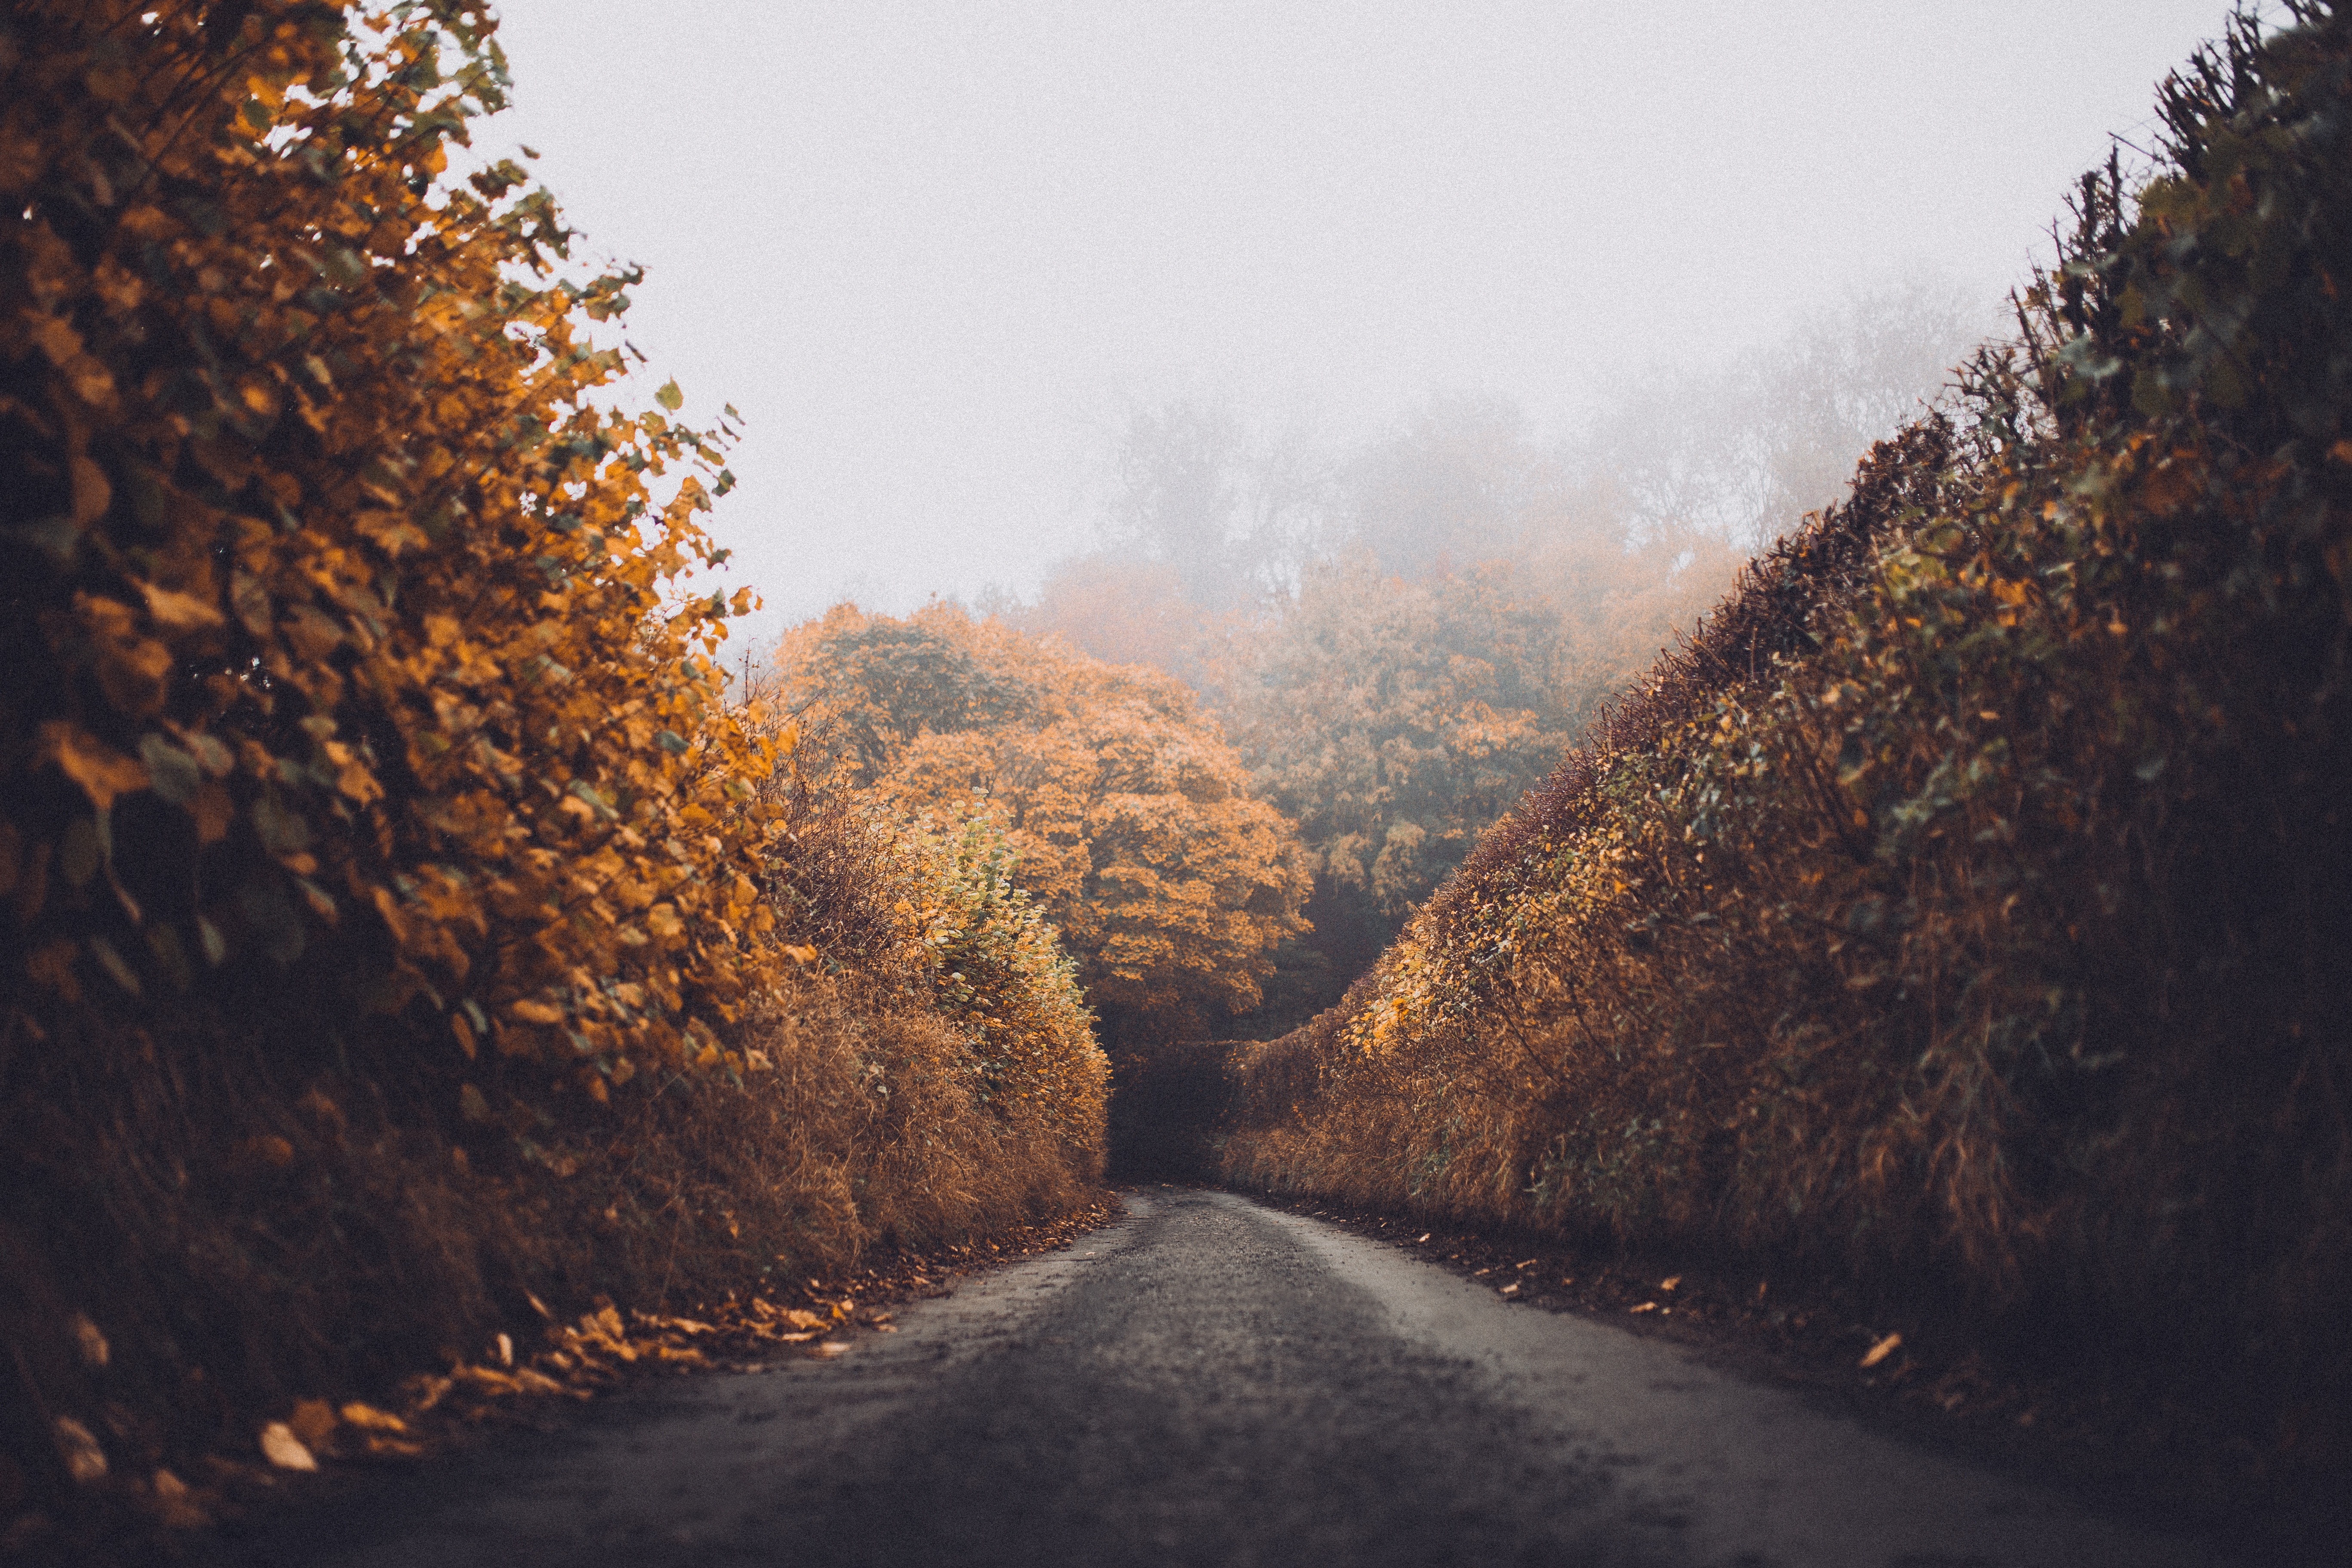
landscape, tree, nature, forest, winter, fog, sunrise, road, mist, traffic, street, sunlight, morning, leaf, fall, hill, dawn, asphalt, narrow, dusk, foliage, evening, autumn, weather, colorful, lane, season, trees, infrastructure, way, hedge, rural area, atmospheric phenomenon, woody plant